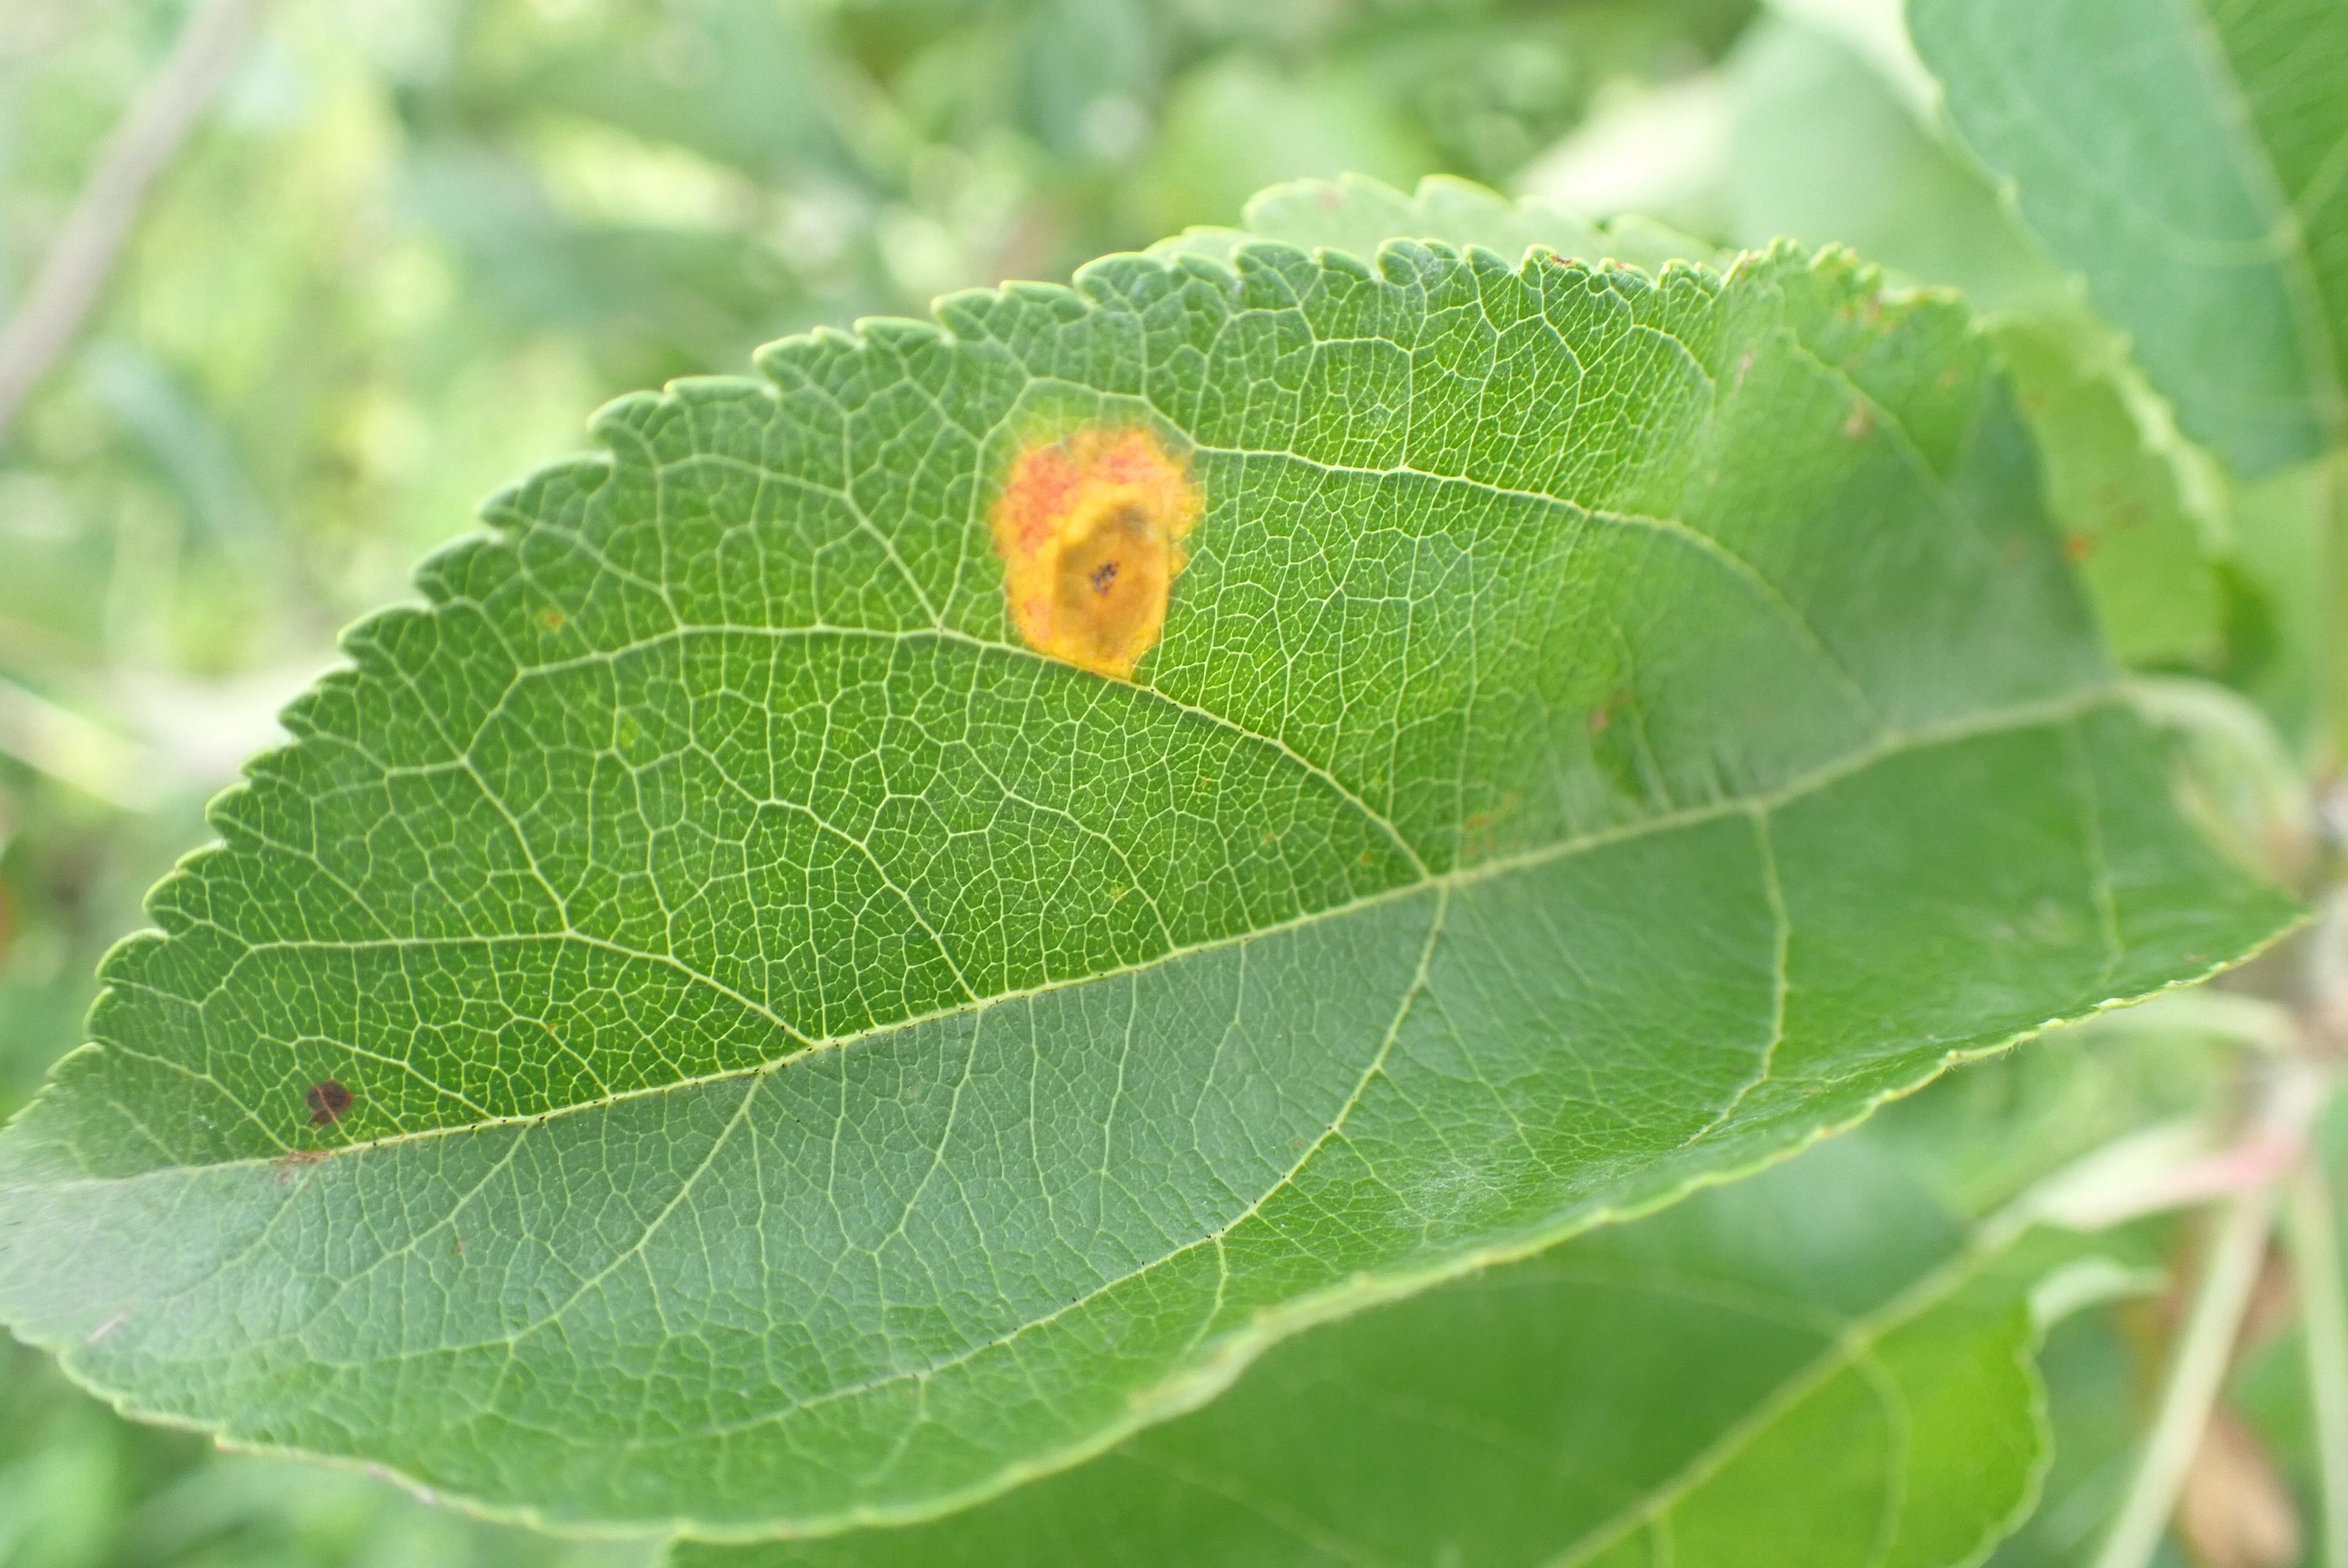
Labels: rust